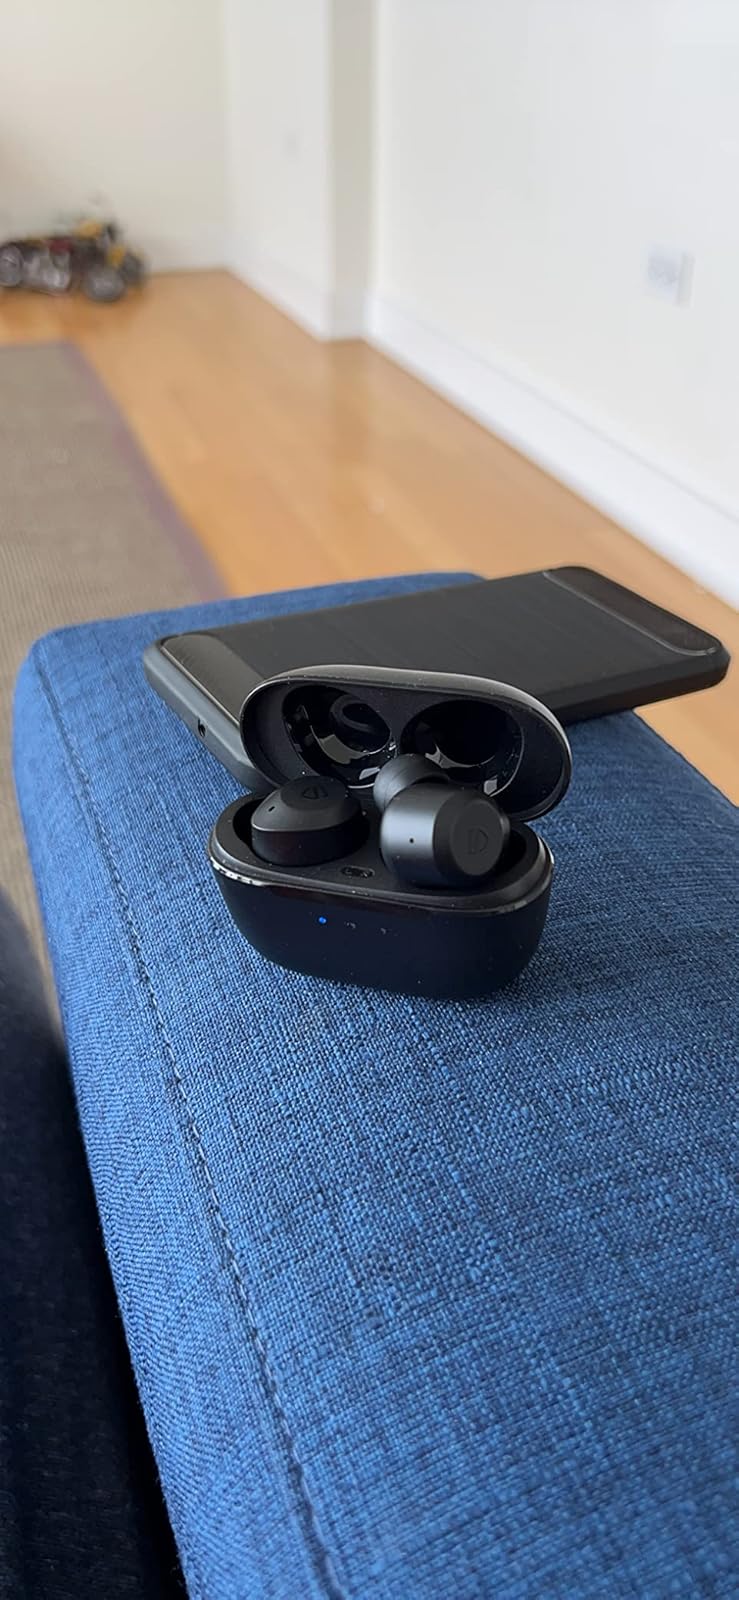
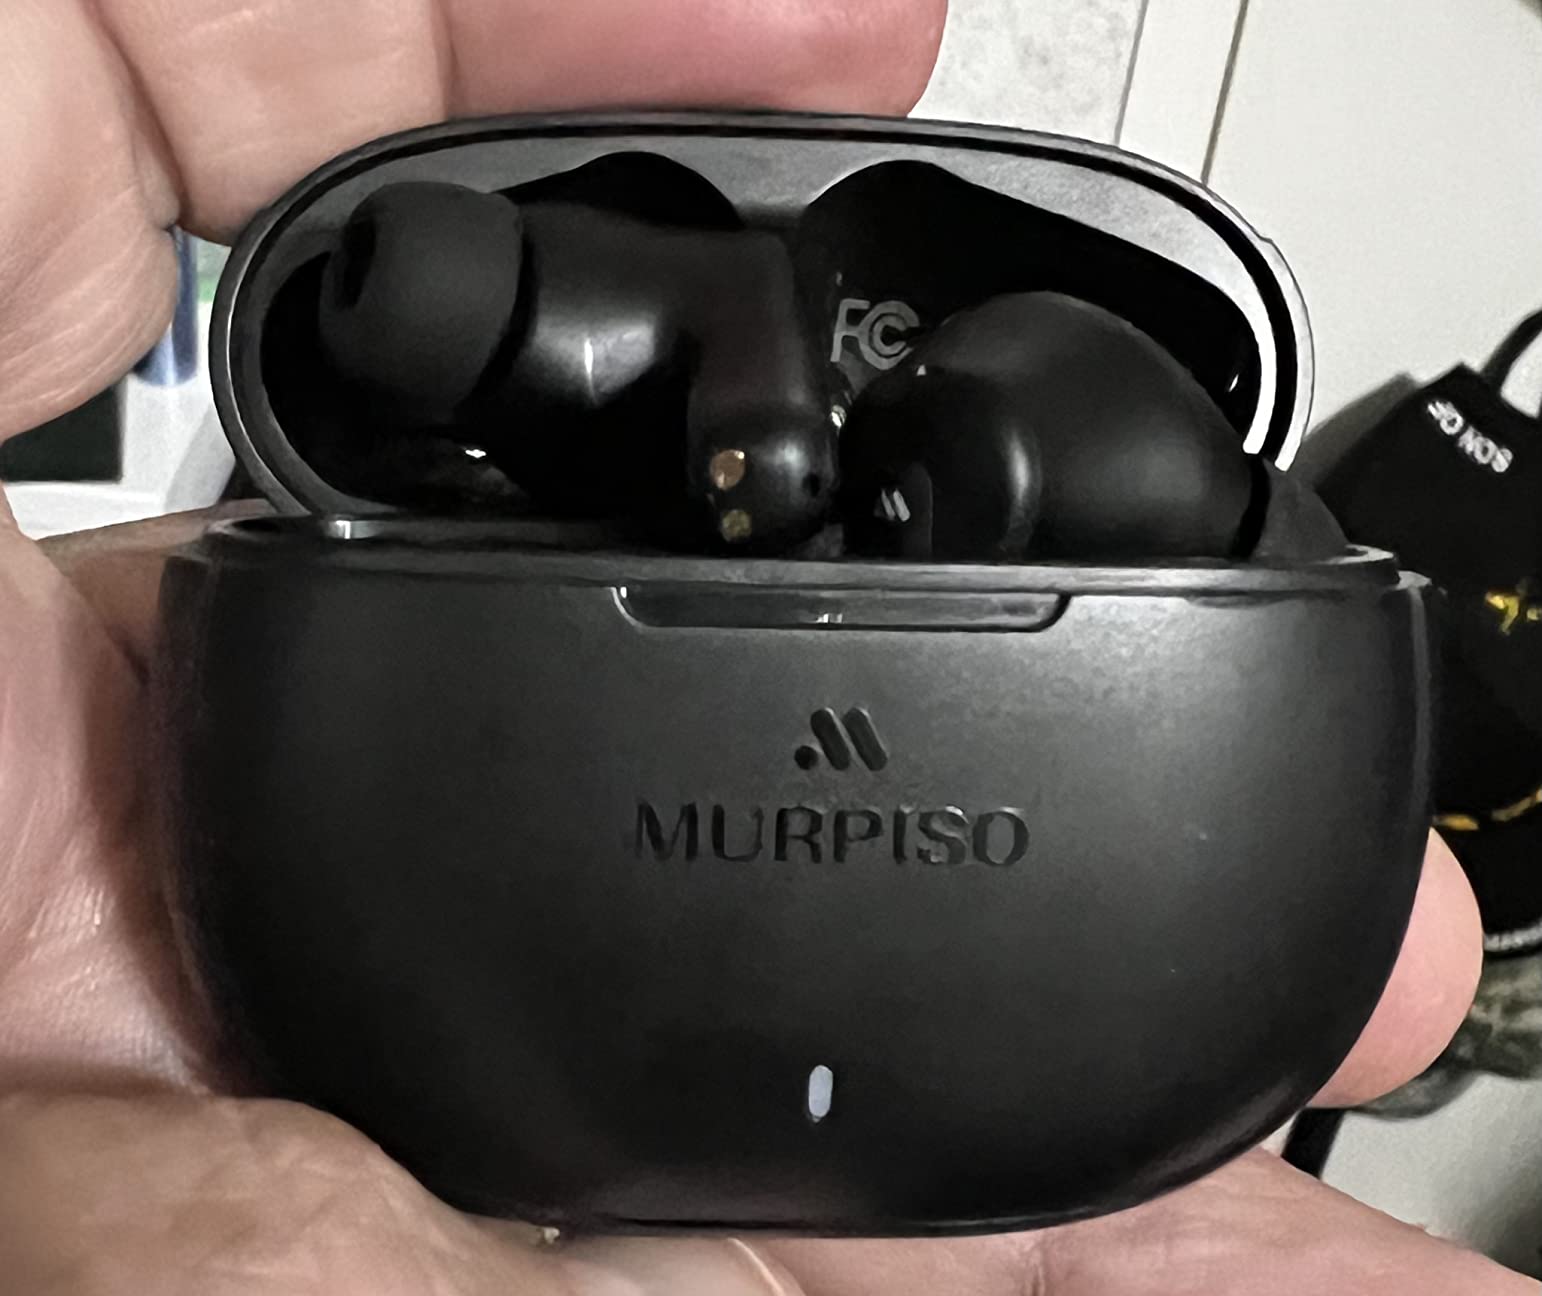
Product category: earbuds
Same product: no